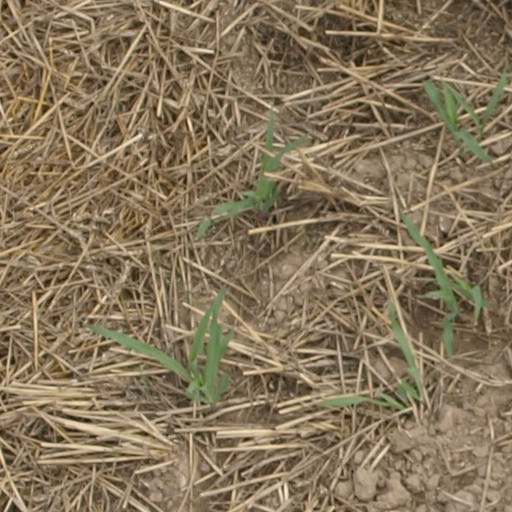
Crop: maize; corn